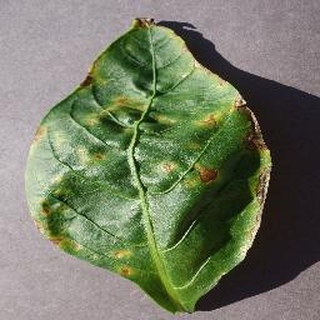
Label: bell_pepper_bacterial_spot